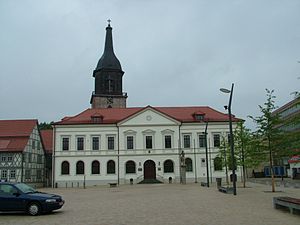
Haldensleben
Rådhuset i Haldesleben
Haldensleben er administrationsby i Landkreis Börde i den tyske delstat Sachsen-Anhalt.